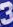
Number: 3